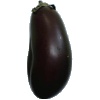
Label: Eggplant 1